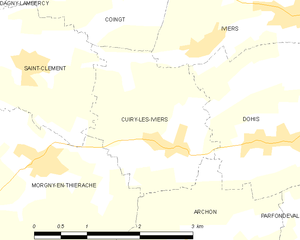
Carte des communes françaises: Cuiry-lès-Iviers